Thierry Doubai

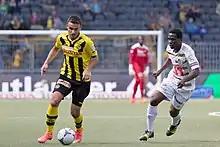
Doubaï, right

On 22 August 2007, BSC Young Boys signed Doubai from AS Athletic D'Adjame. In 2008, the 21-year-old Doubai was injured and has been left out for several months. In mid 2009, he returned in training and is very close to his comeback at the first team in Bern. He spent a four-year spell playing 77 matches for Young Boys with two goals.